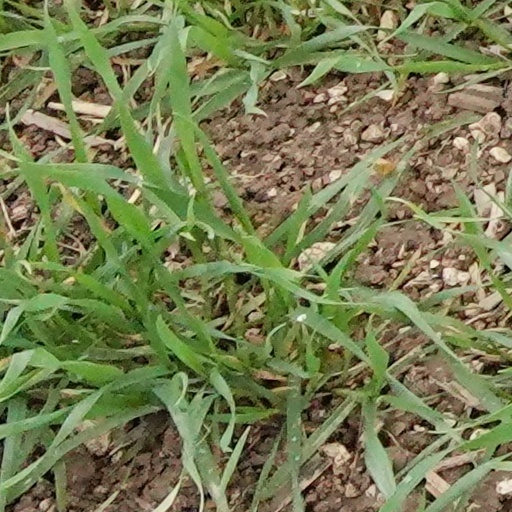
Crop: wheat